Songs of Enchantment

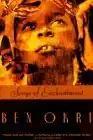

Songs of Enchantment is a novel by Nigerian author Ben Okri, the second book in a trilogy that started with "The Famished Road" (1991) and continues with "Infinite Riches" (1998). It was published in London in 1993 by Doubleday.